Cockfighting in India

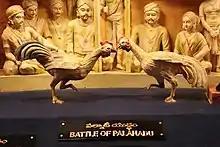
Sculpture depicting cockfighting during the Battle of Palnadu

Fights between birds such as junglefowls and roosters are said to have been arranged in ancient India as a mode of entertainment. It is recorded that the outcome of the Battle of Palnadu (1178–1182) was decided by a rooster fight, following which cockfighting gained foothold in Andhra Pradesh.